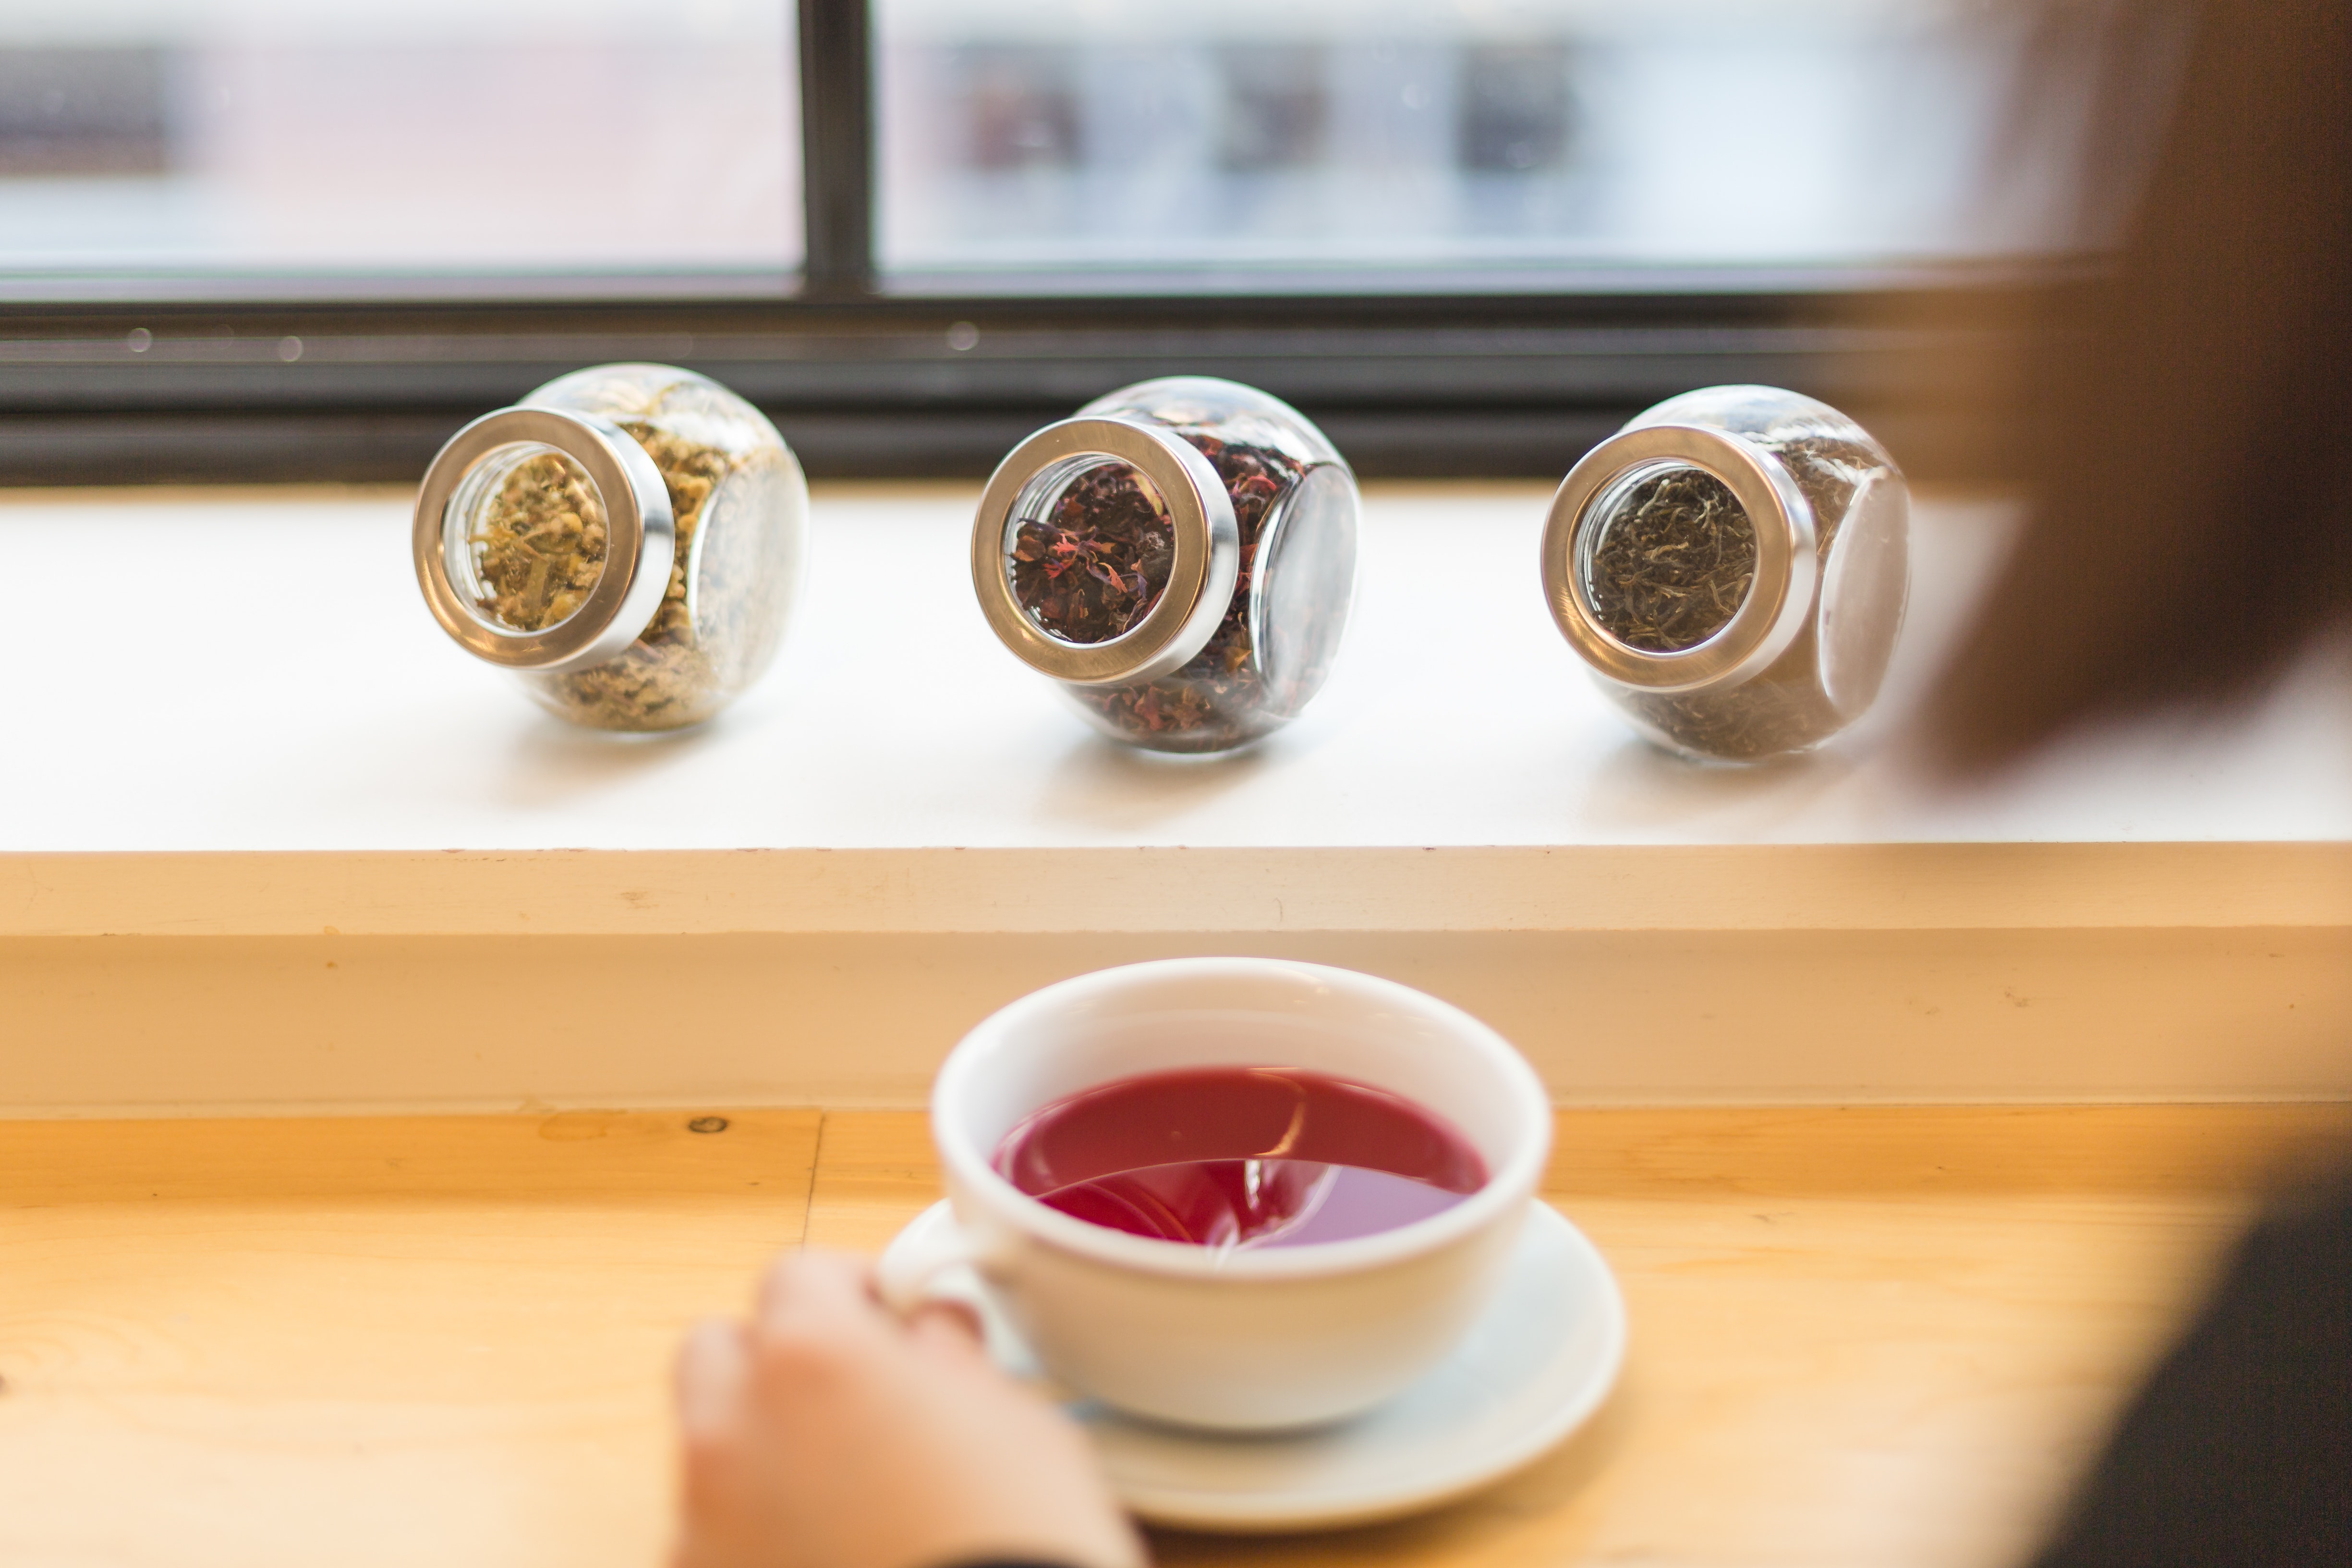
cup, drink, tea, chinese herb tea, food, coffee cup, table, teacup, earl grey tea, drinkware, tableware, breakfast, turkish coffee